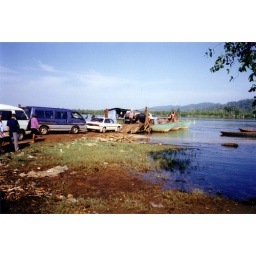
Catching a ferry to cross a river on the trip from Sihanoukville in Cambodia to the Thai border, January 2004